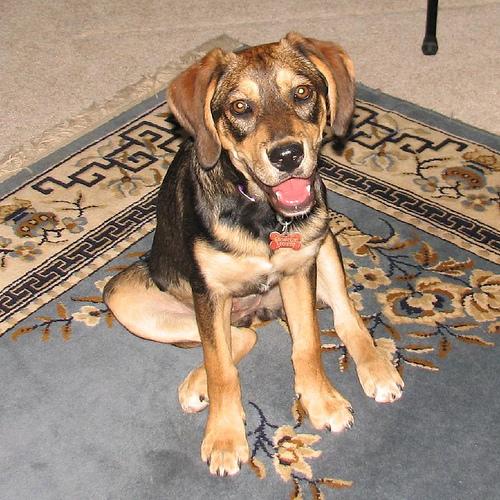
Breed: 211-n000018-German_shepherd